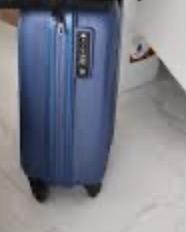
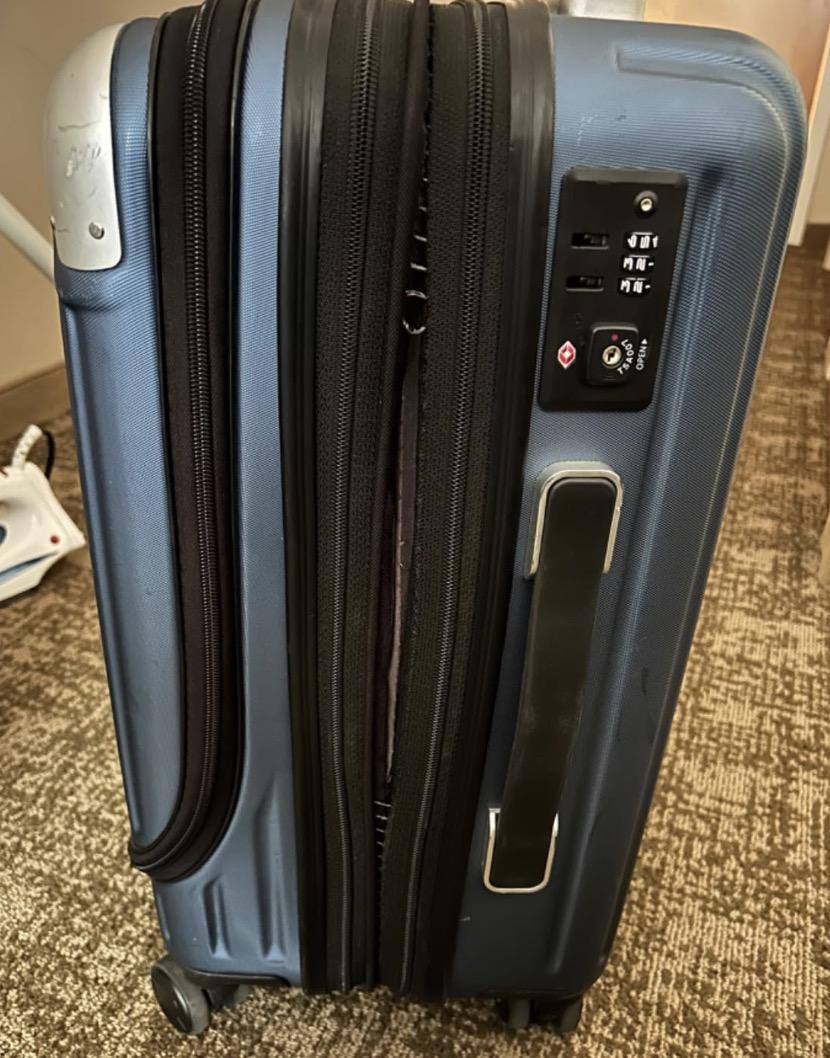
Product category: items_tea
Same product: no